Hebrew calendar

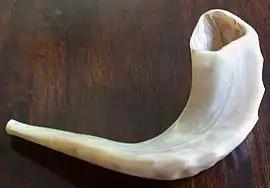
A "shofar" made from a ram's horn is traditionally blown in observance of Rosh Hashanah, the beginning of the Jewish civic year.

The Hebrew calendar, also called the Jewish calendar, is a lunisolar calendar used today for Jewish religious observance and as an official calendar of Israel. It determines the dates of Jewish holidays and other rituals, such as "yahrzeits" and the schedule of public Torah readings. In Israel, it is used for religious purposes, provides a time frame for agriculture, and is an official calendar for civil holidays alongside the Gregorian calendar.